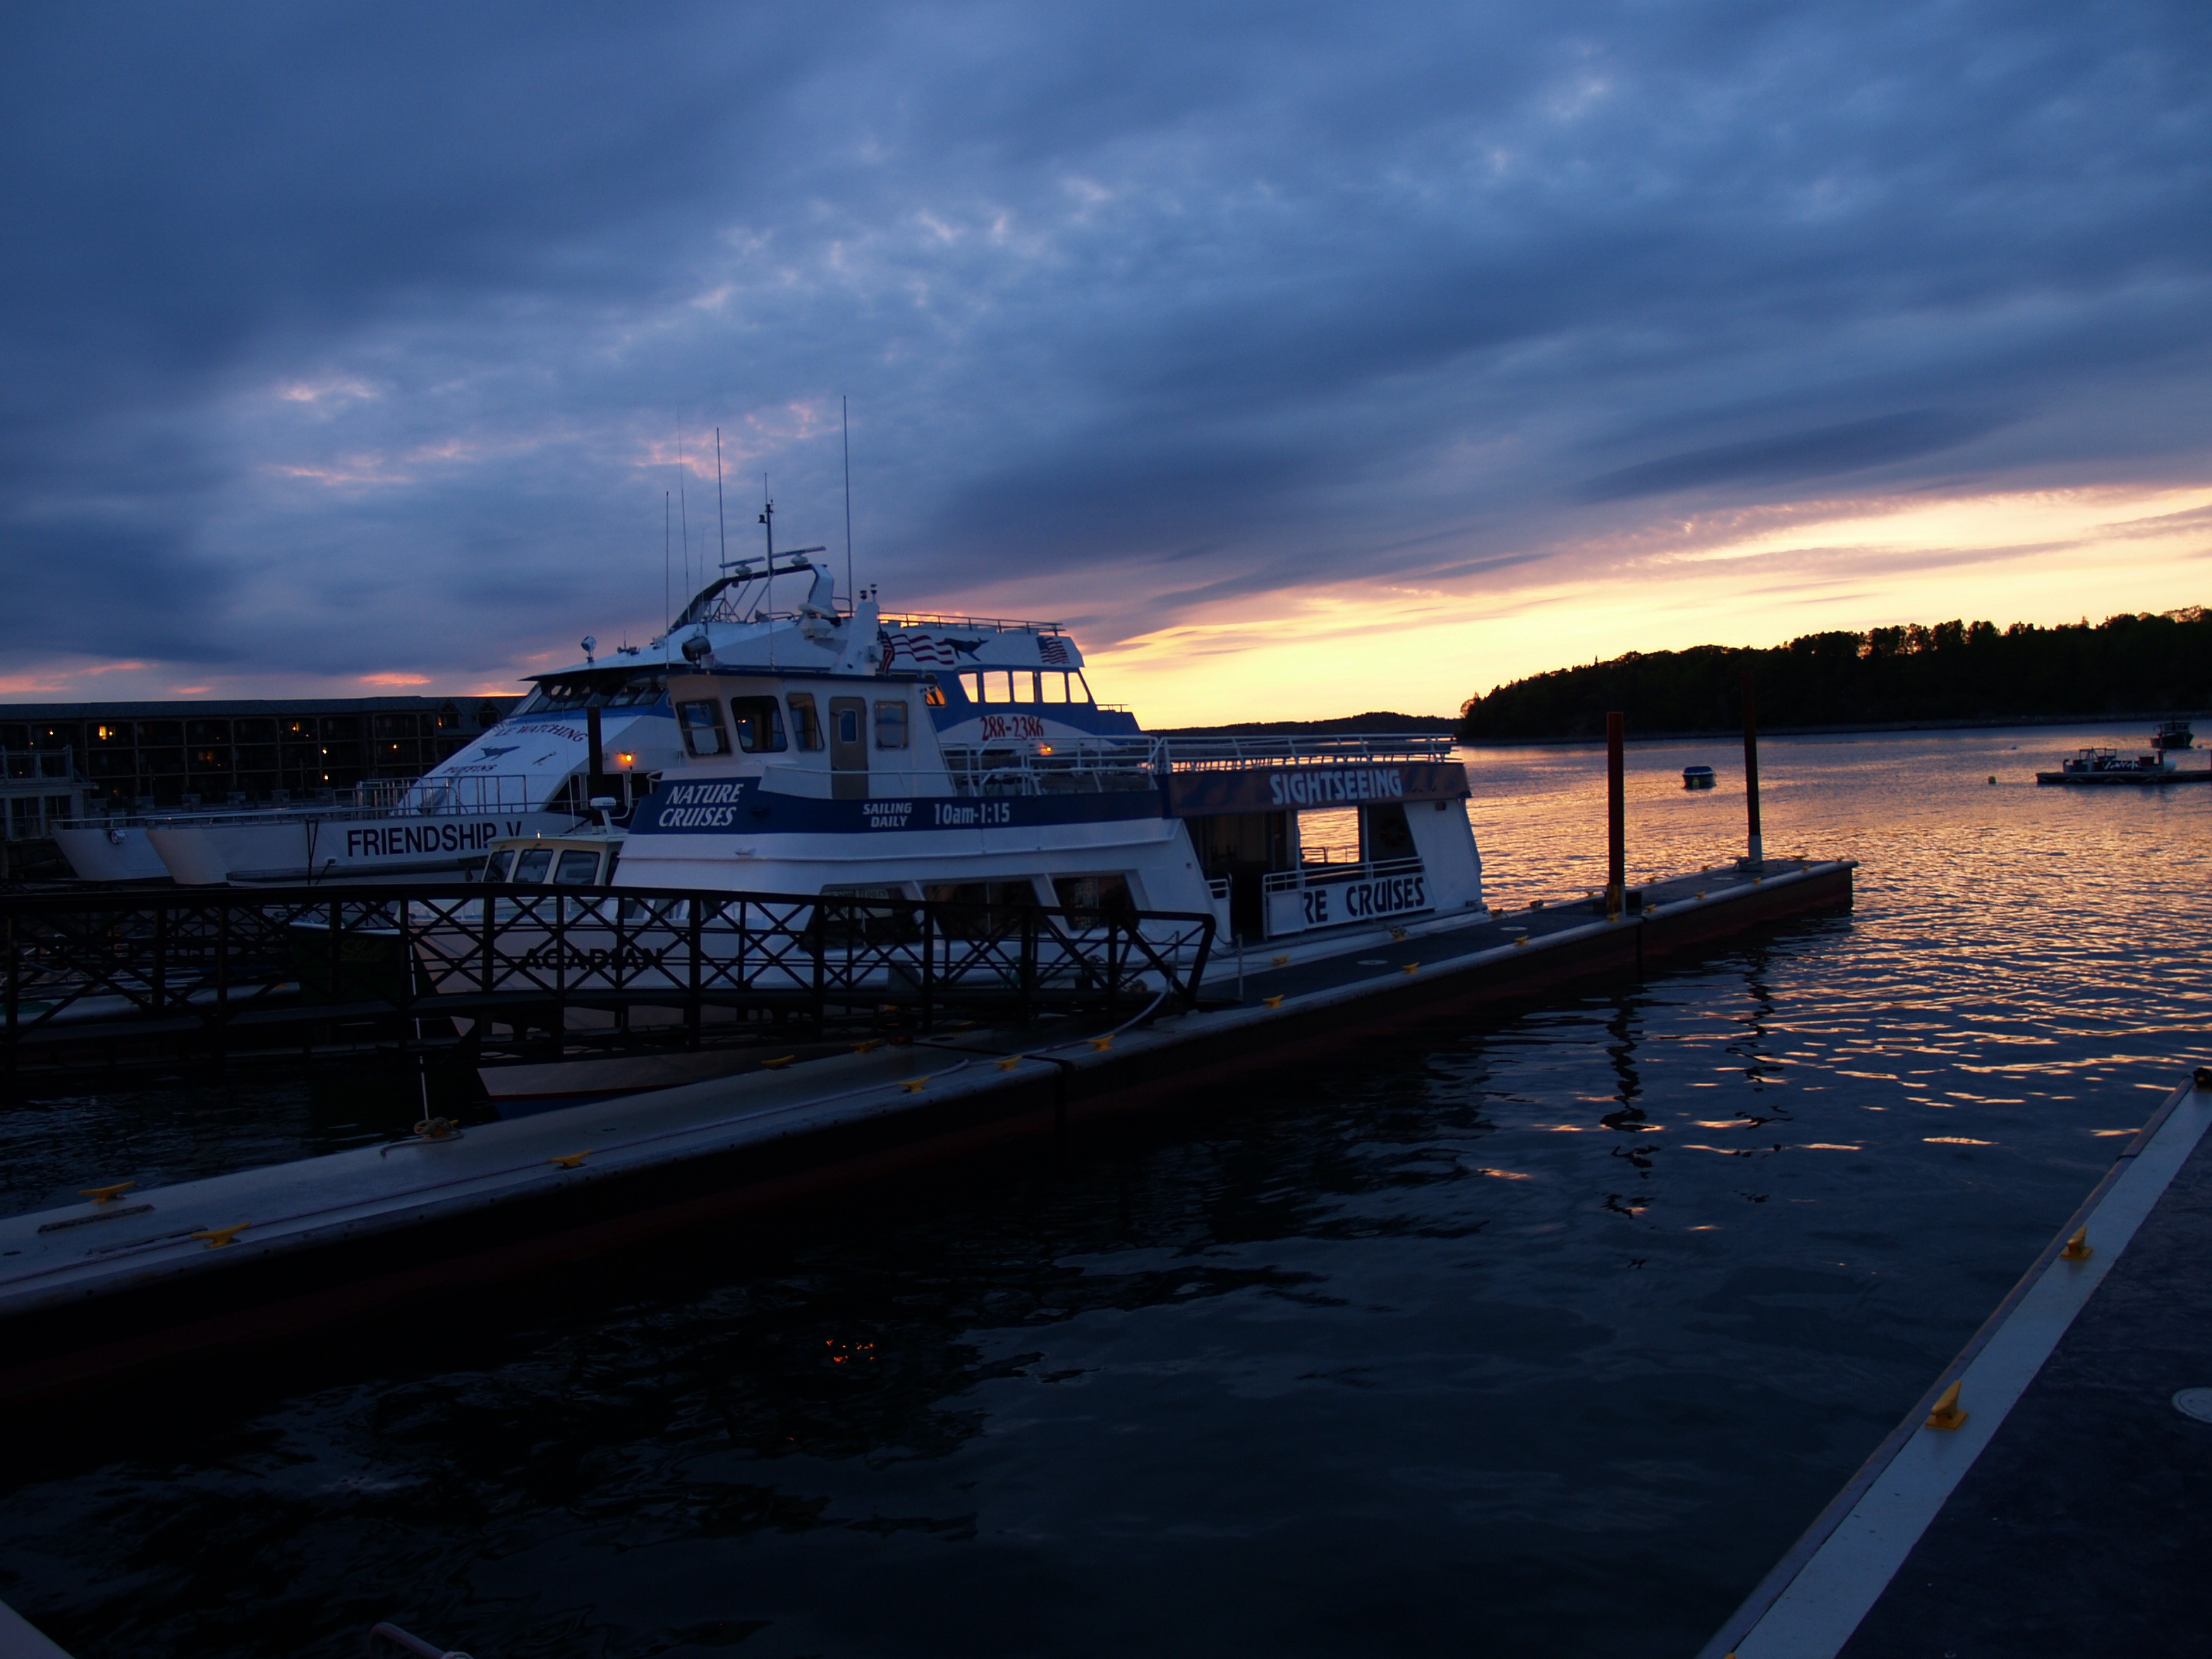
sea, coast, water, ocean, dock, cloud, sunrise, sunset, boat, lake, pier, river, ship, dusk, evening, reflection, vehicle, scenery, weather, bay, harbor, marina, waterway, ferry, clouds, watercraft, passenger ship, late evening